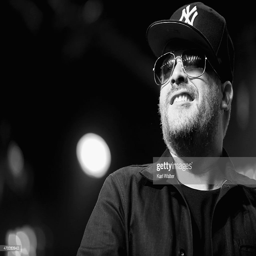
alternative hip hop artist performs onstage during day of the festival .